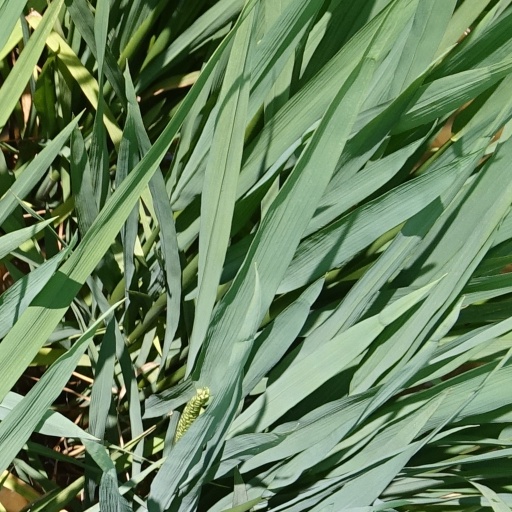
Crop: rice